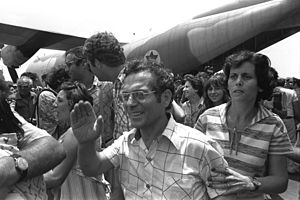
Operation Entebbe / Redningsaktionen
Befriede gidsler efter redningsaktionen
Operation Entebbe, også kendt som Entebbe-aktionen, var en redningsaktion udført af de israelske elitestyker, Sayeret Matkal for at befri gidsler i Entebbe-lufthavnen i Uganda. Det foregik om natten den 3. juli og tidlig morgen den 4. juli 1976. Aktionen blev kaldt Operation Tordenkile af de israelske styrker, som planlagde og udførte missionen, men blev efterfølgende retroaktivt omdøbt til Operation Yonatan efter aktionslederen, oberst Jonathan "Yoni" Netanyahu, som var den eneste israelske soldat, som omkom under aktionen.